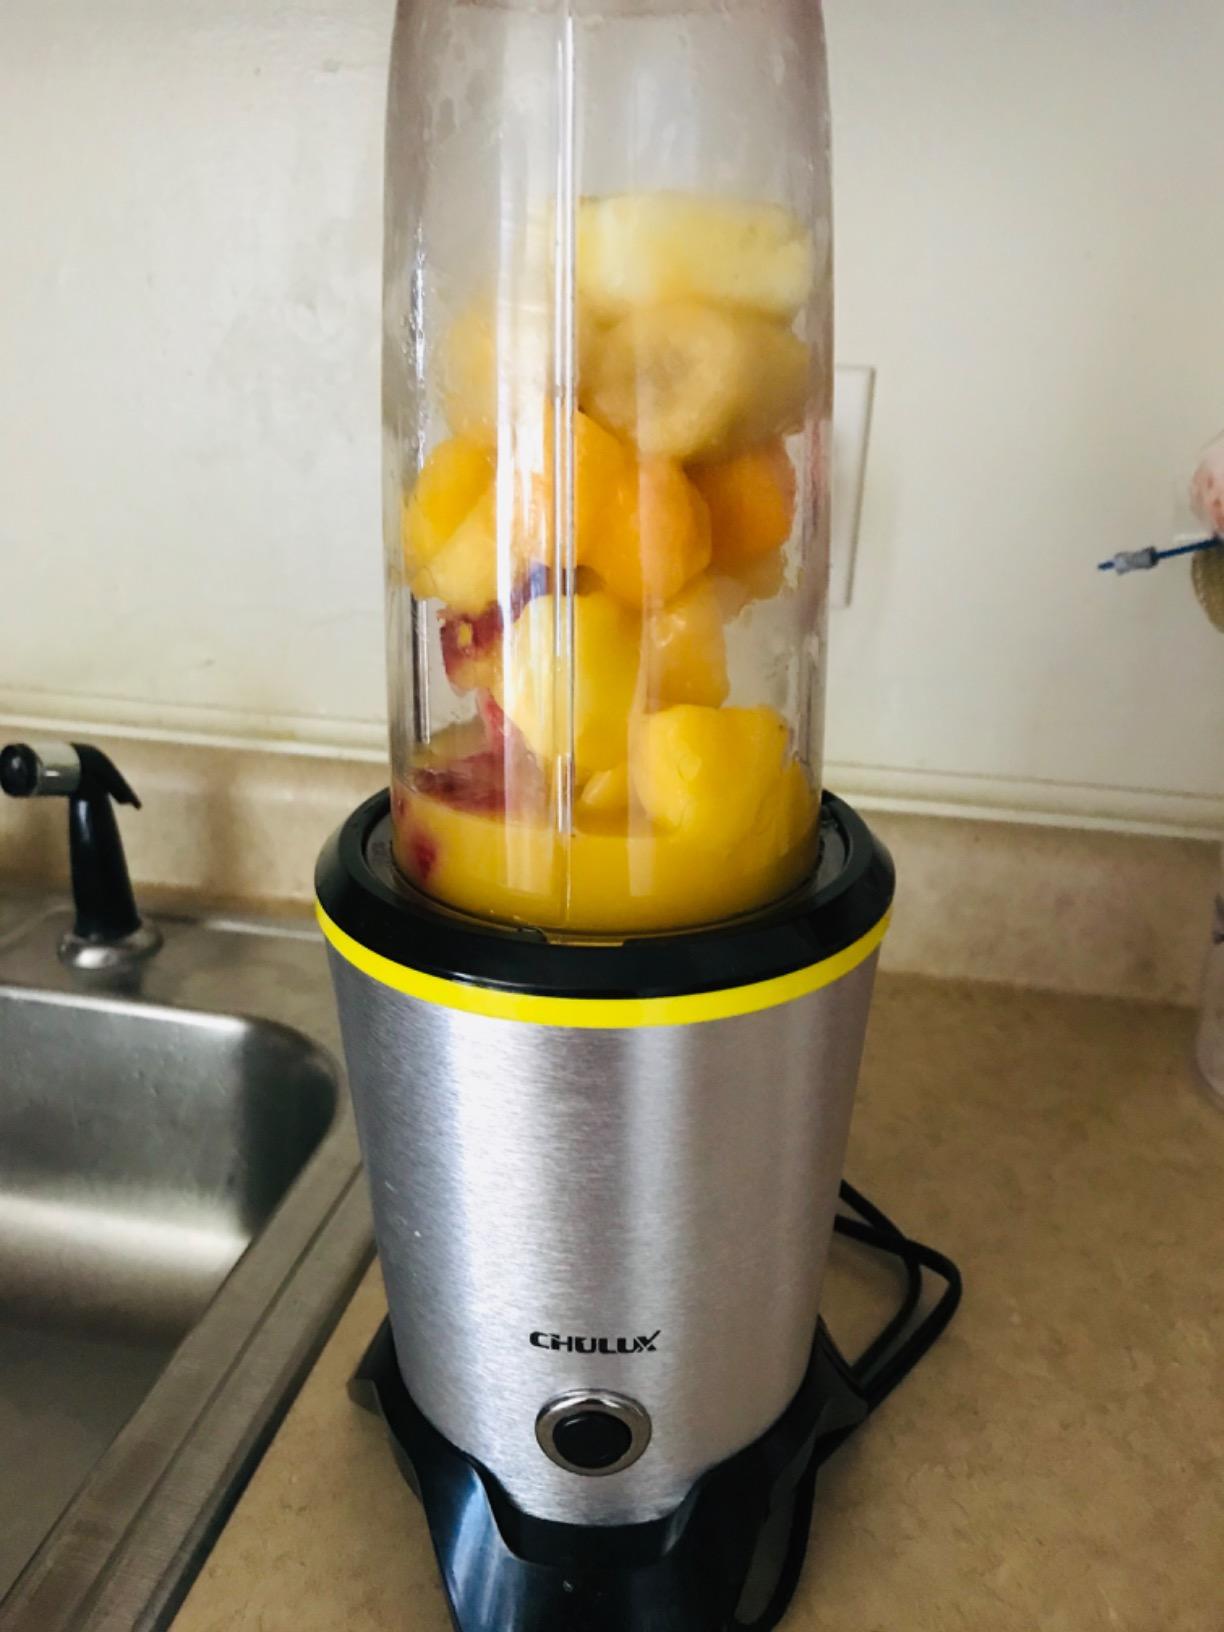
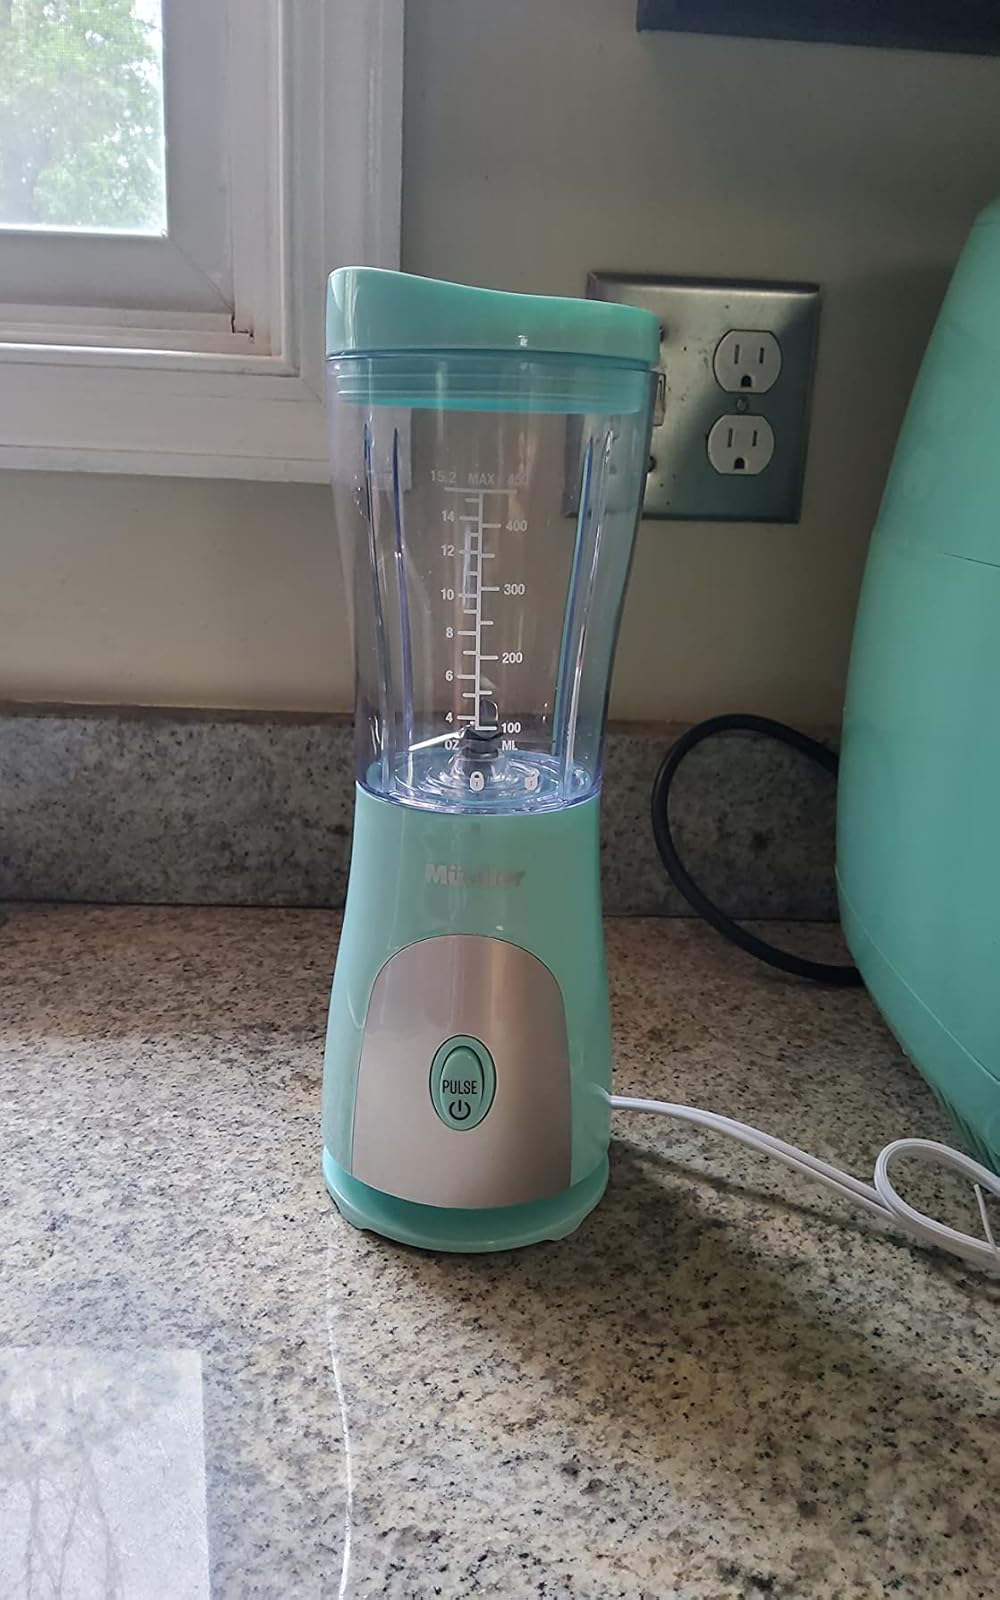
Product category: items_blender
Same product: no